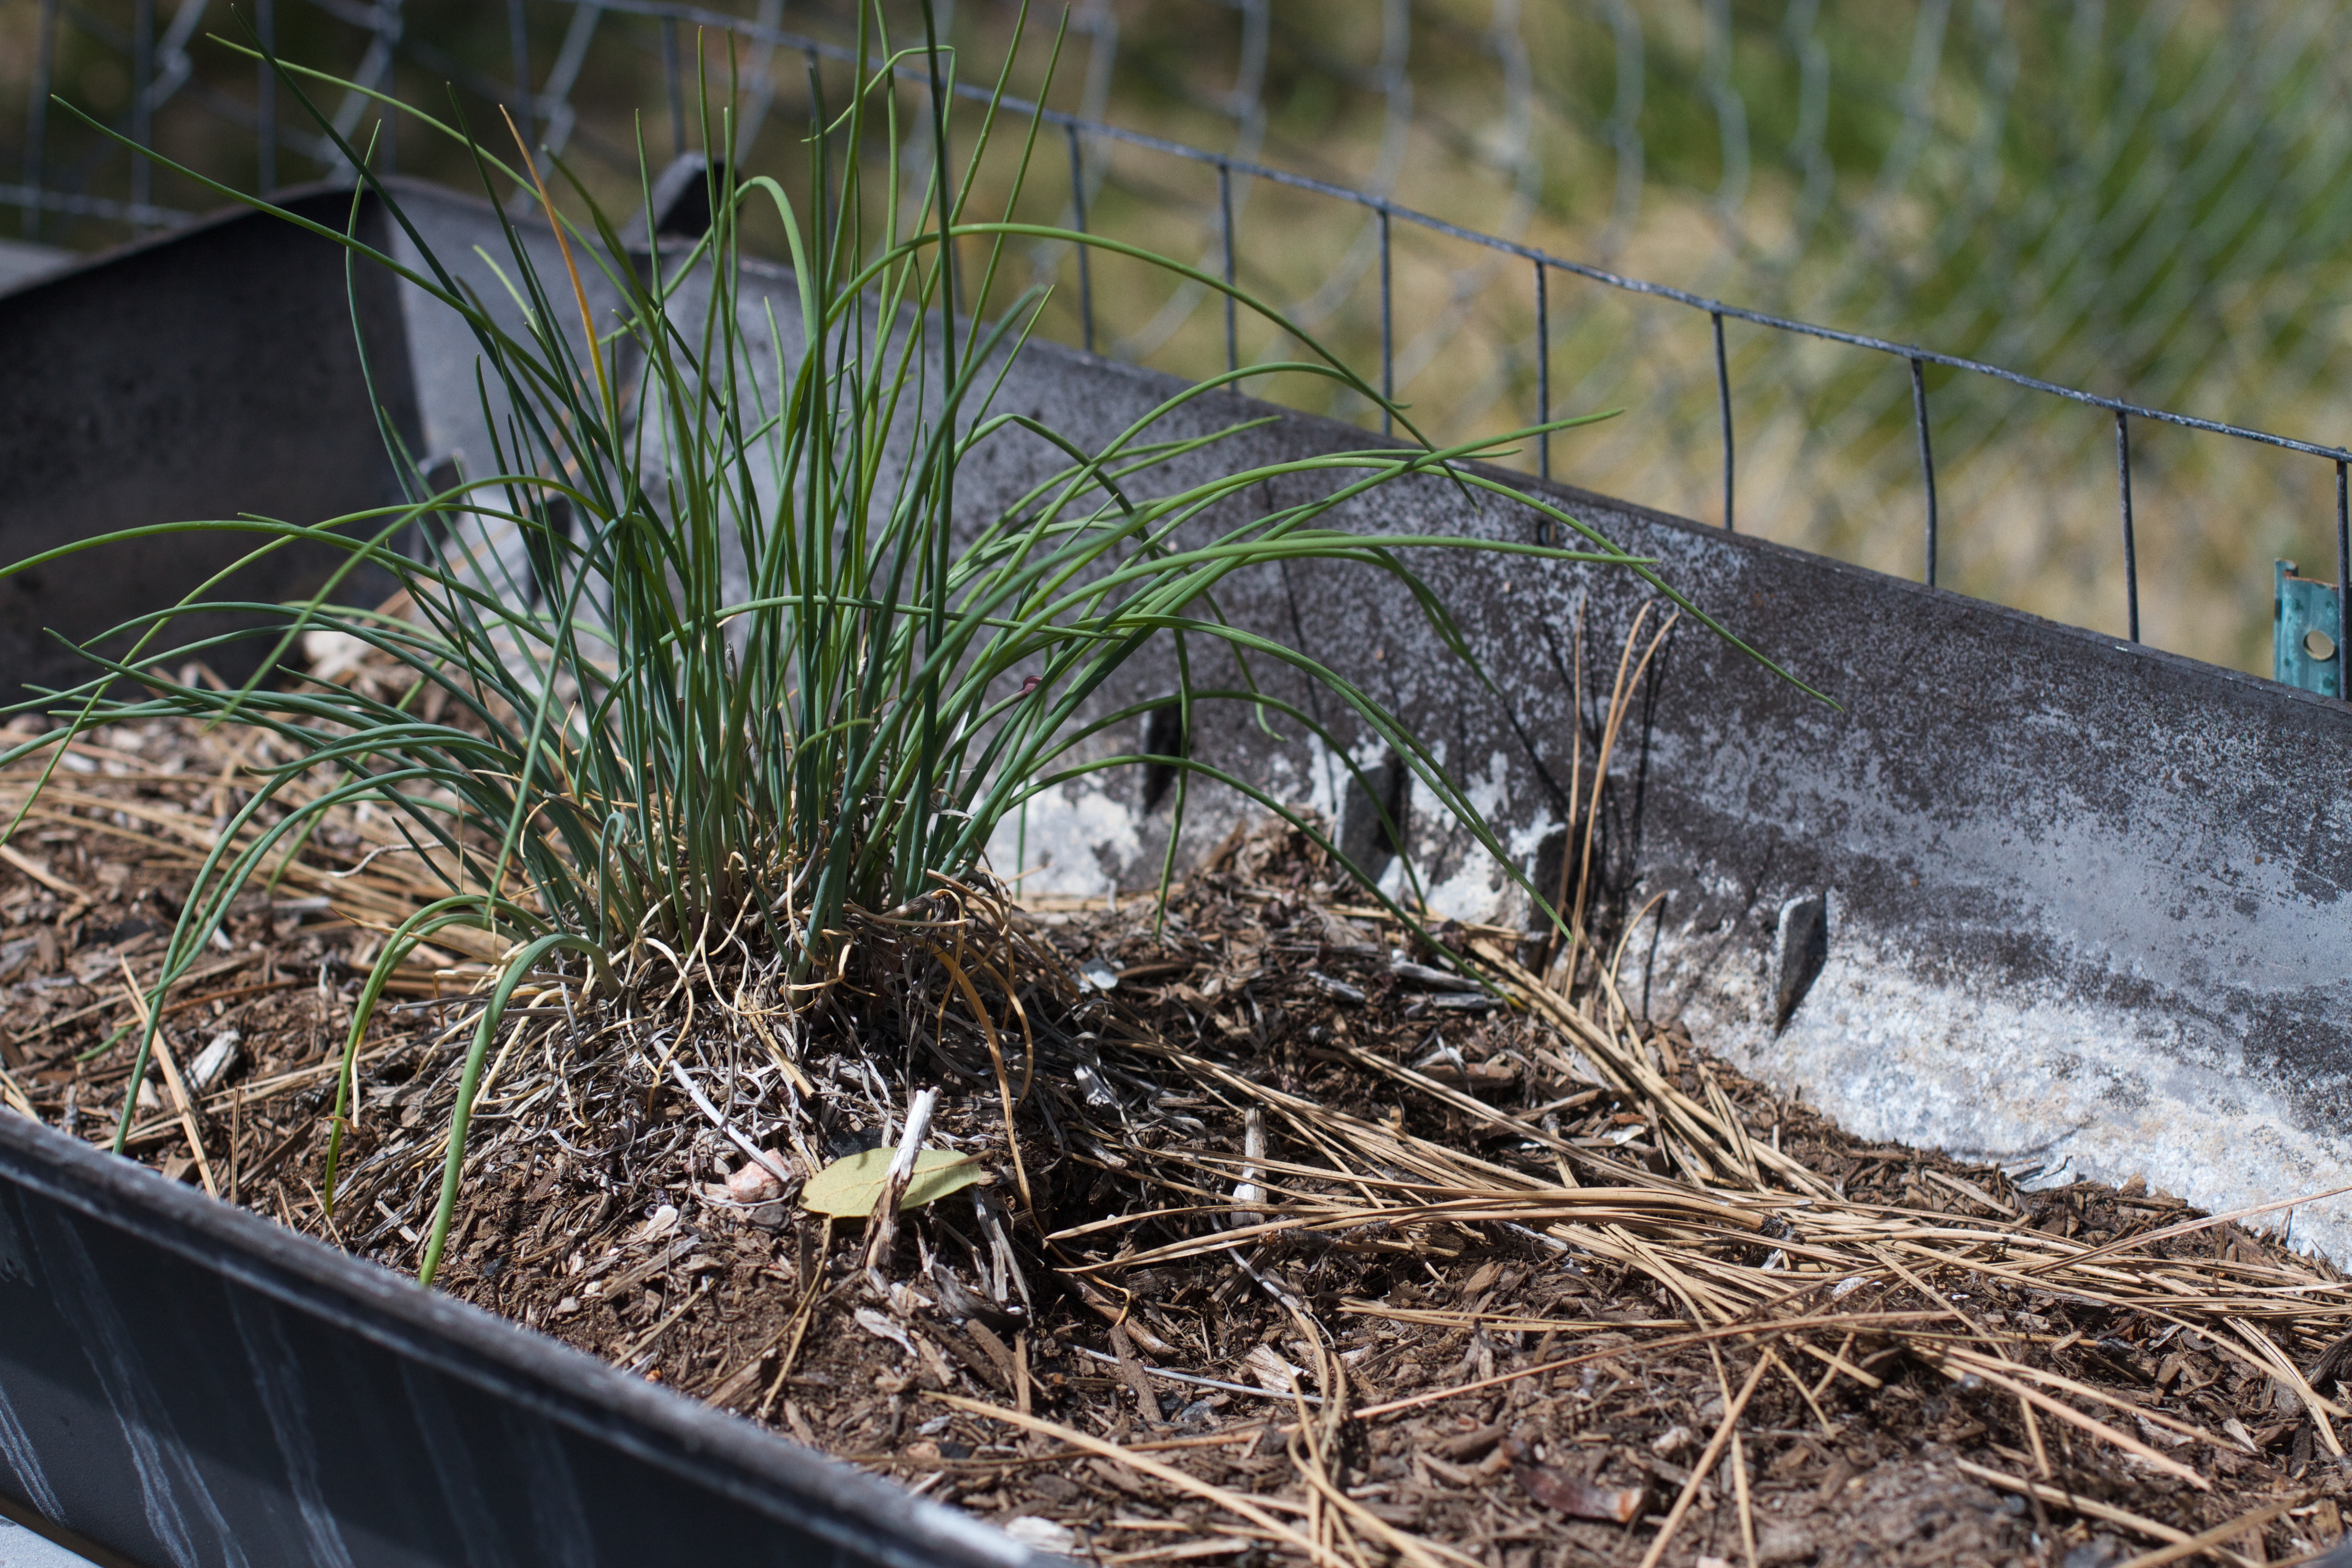
grass, plant, flower, food, produce, soil, garden, grass family